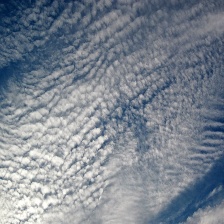
Cloud type: Altocumulus